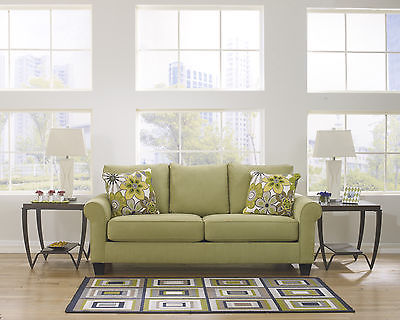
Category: sofa